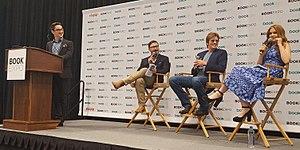
Isla Lang Fisher, dite Isla Fisher, est une actrice, écrivaine et femme de lettres australienne née le 3 février 1976 à Mascate, au.